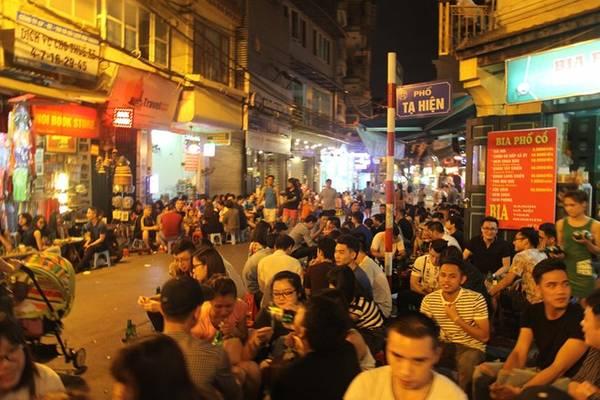
ở hai bên đường có sự hiện diện của nhiều người